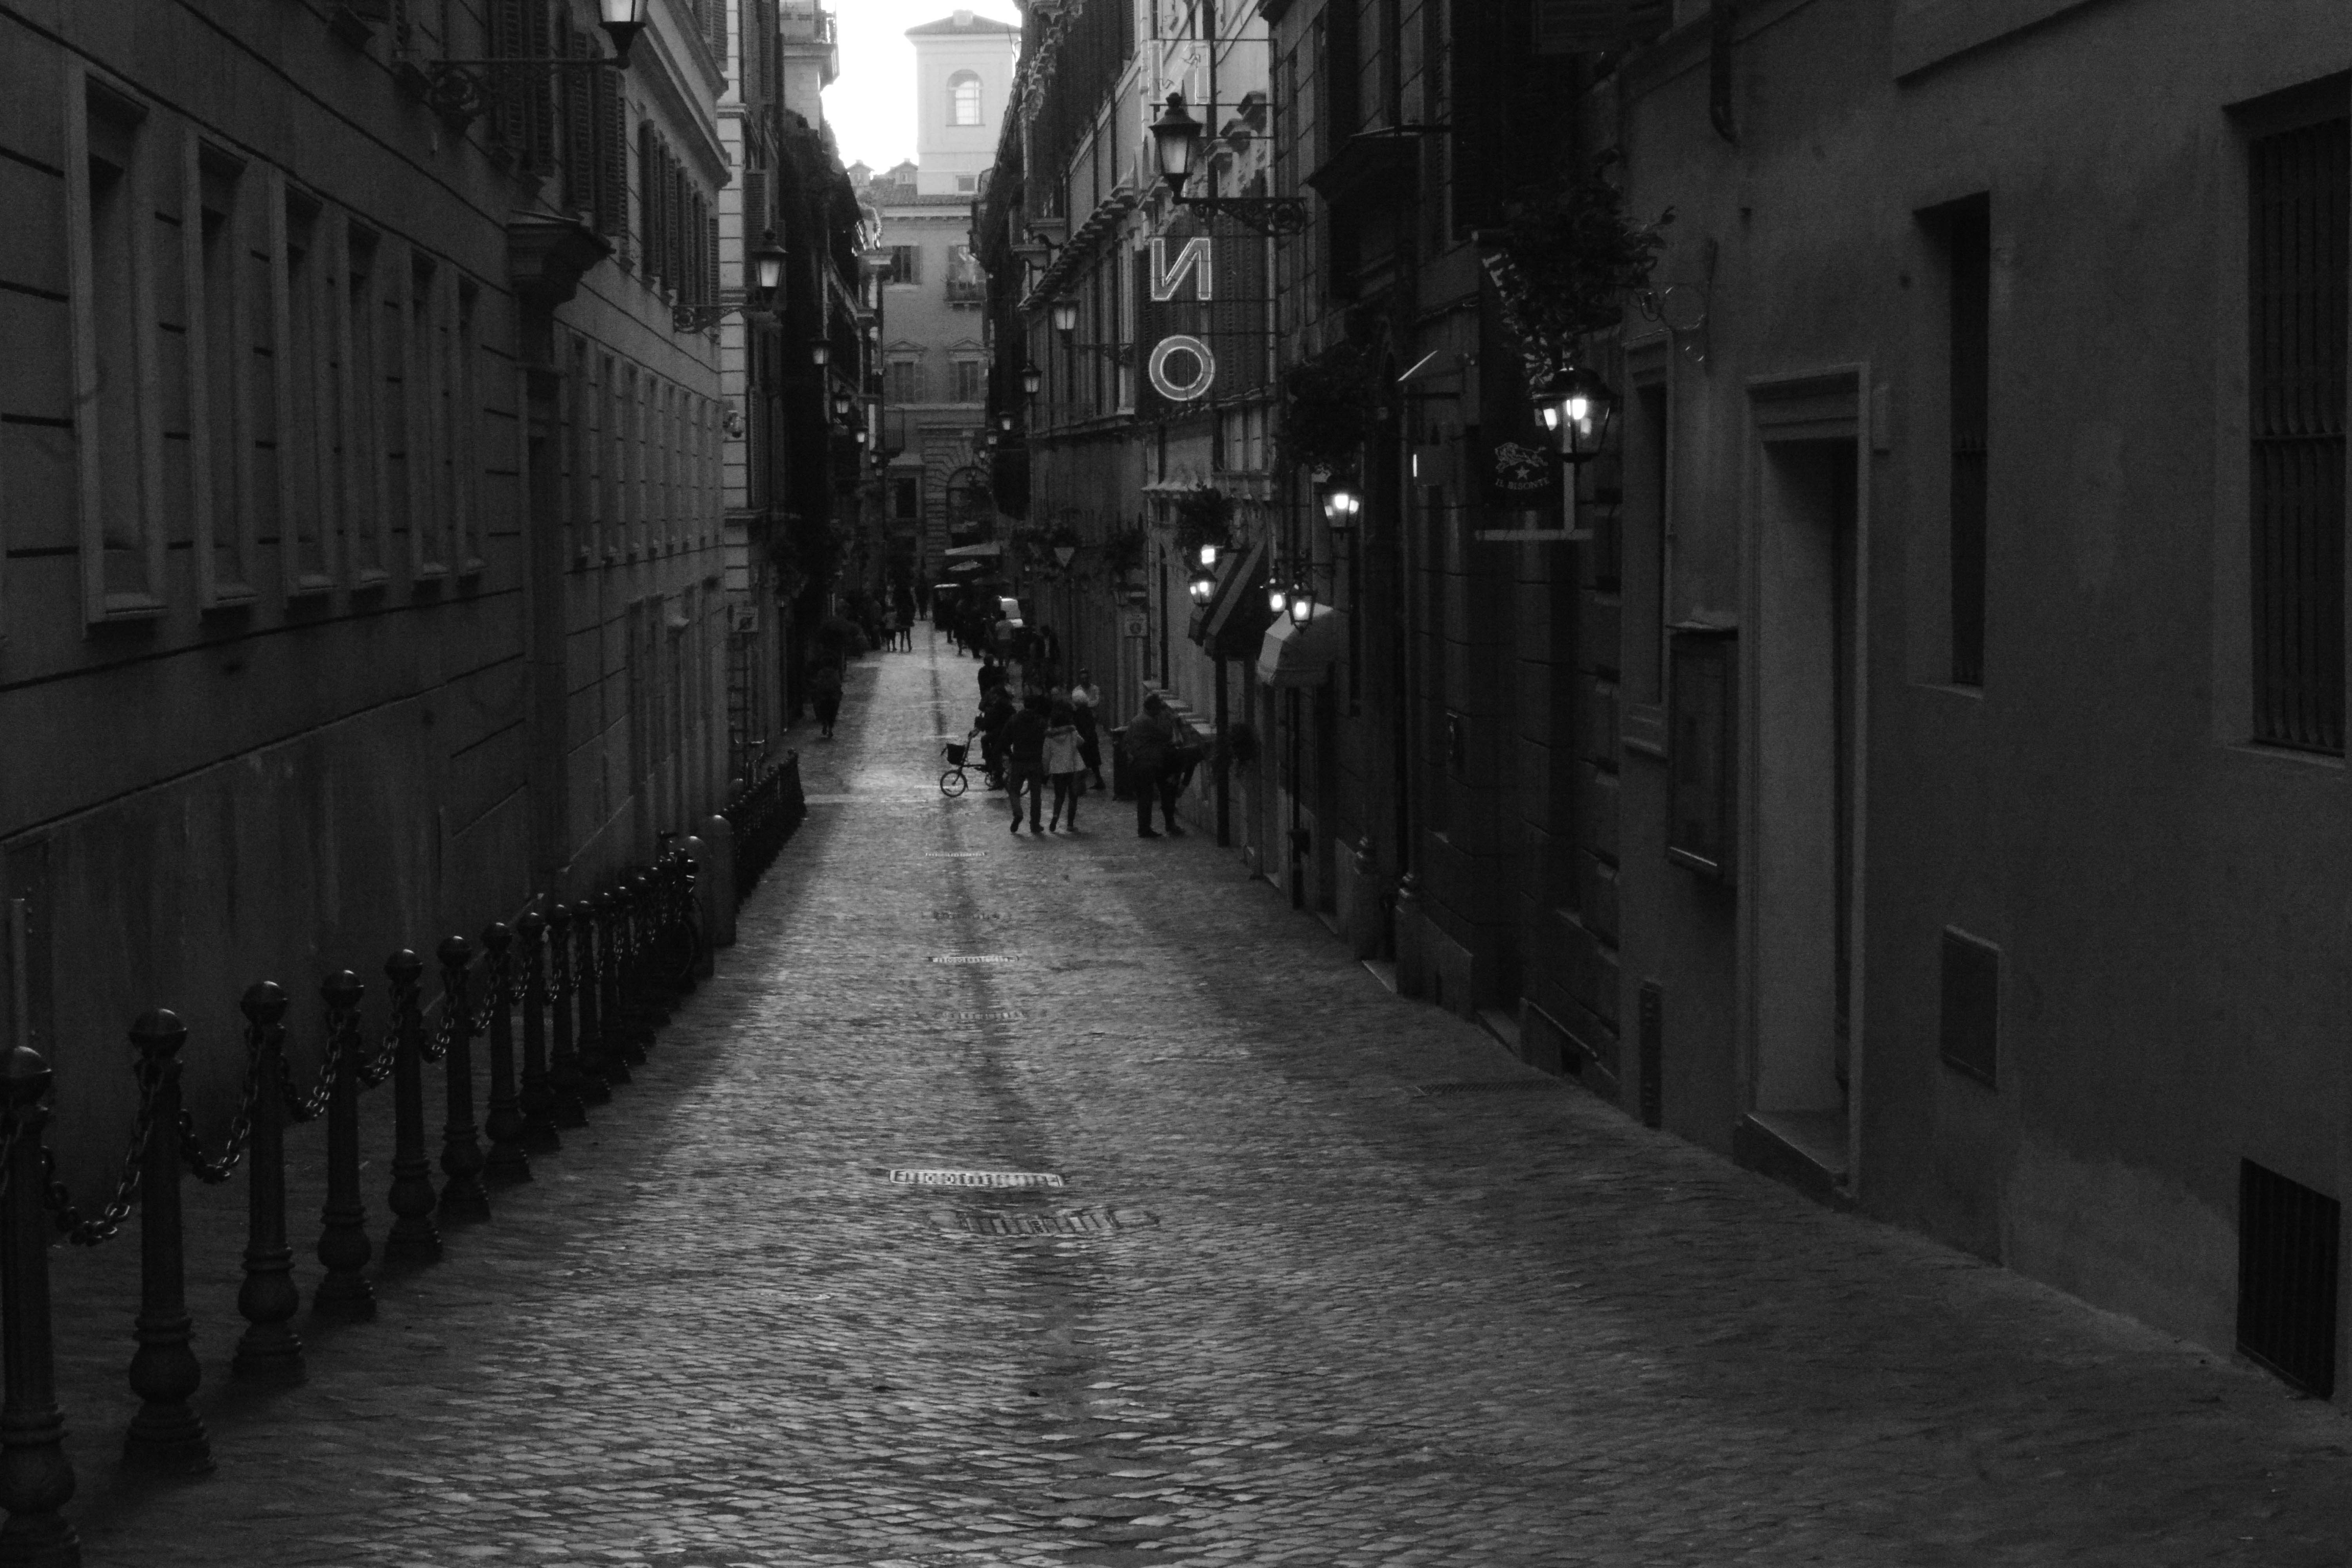
light, black and white, road, white, street, night, alley, darkness, black, monochrome, lane, lighting, infrastructure, shape, road surface, urban area, monochrome photography, nonbuilding structure